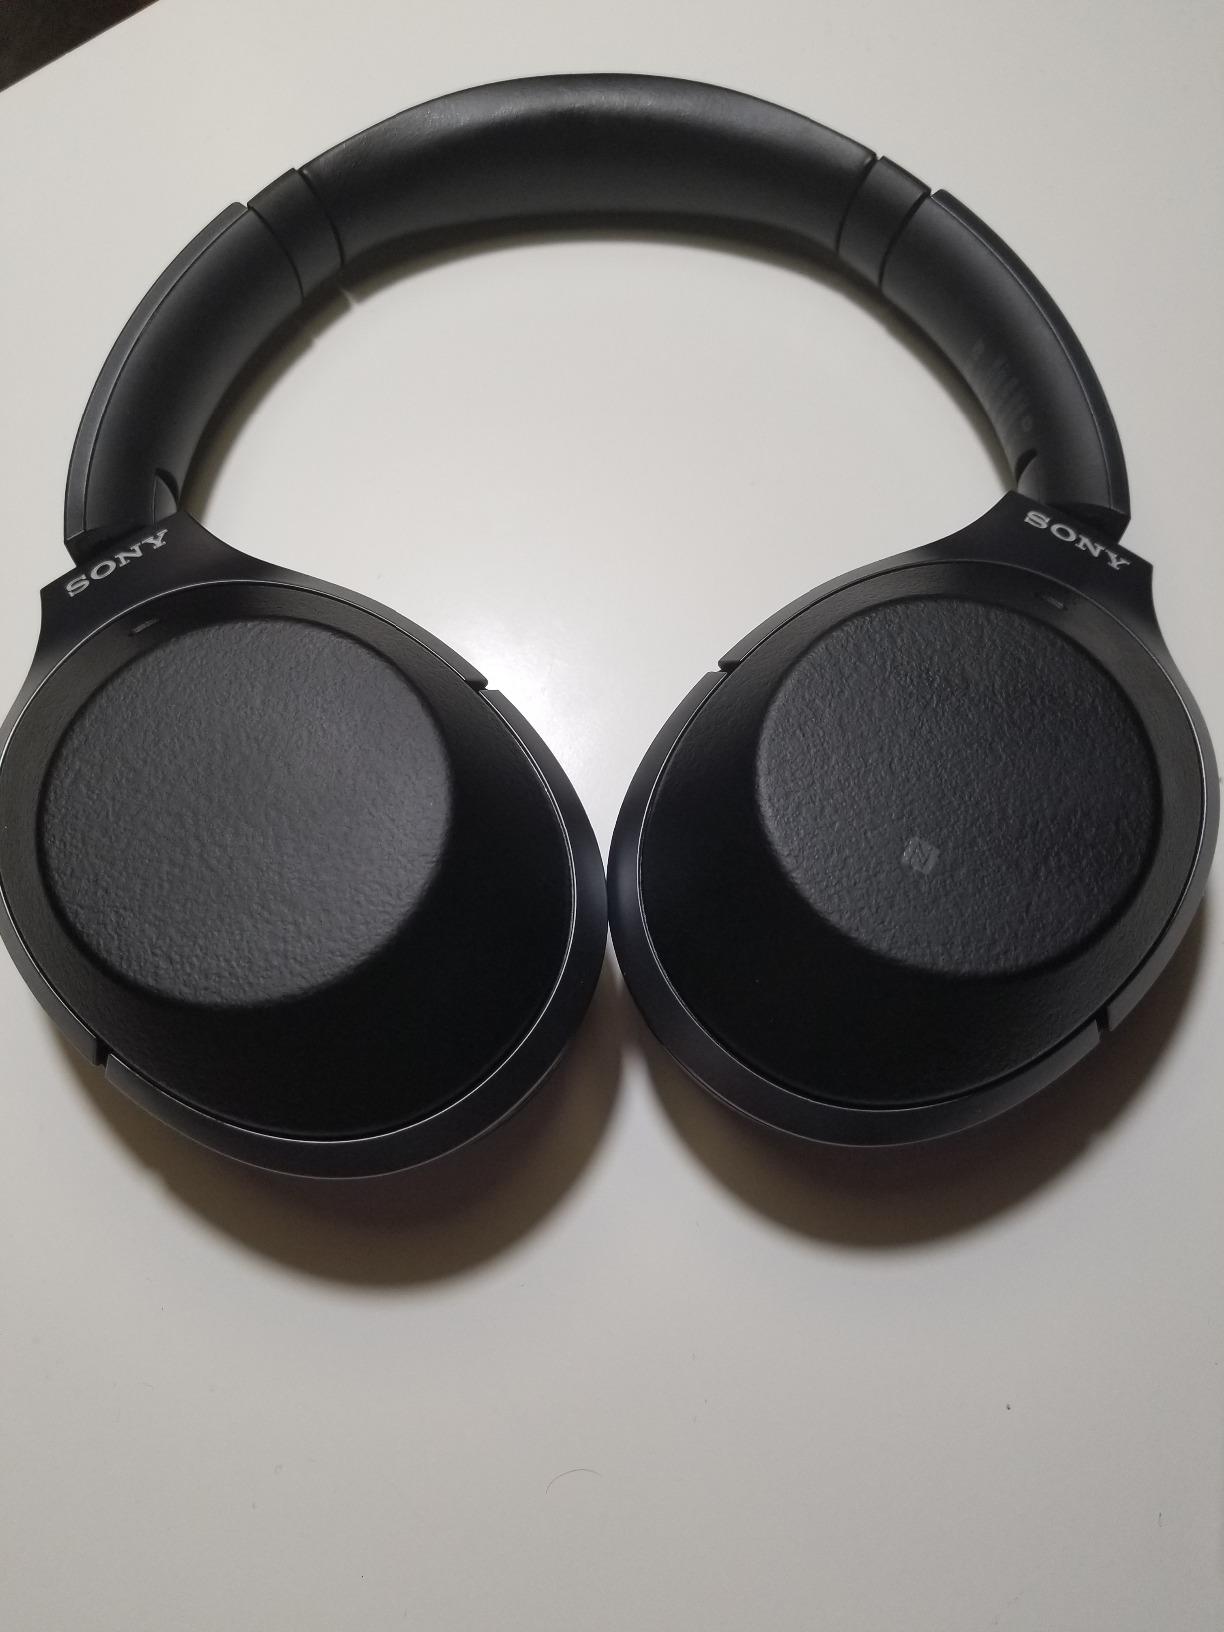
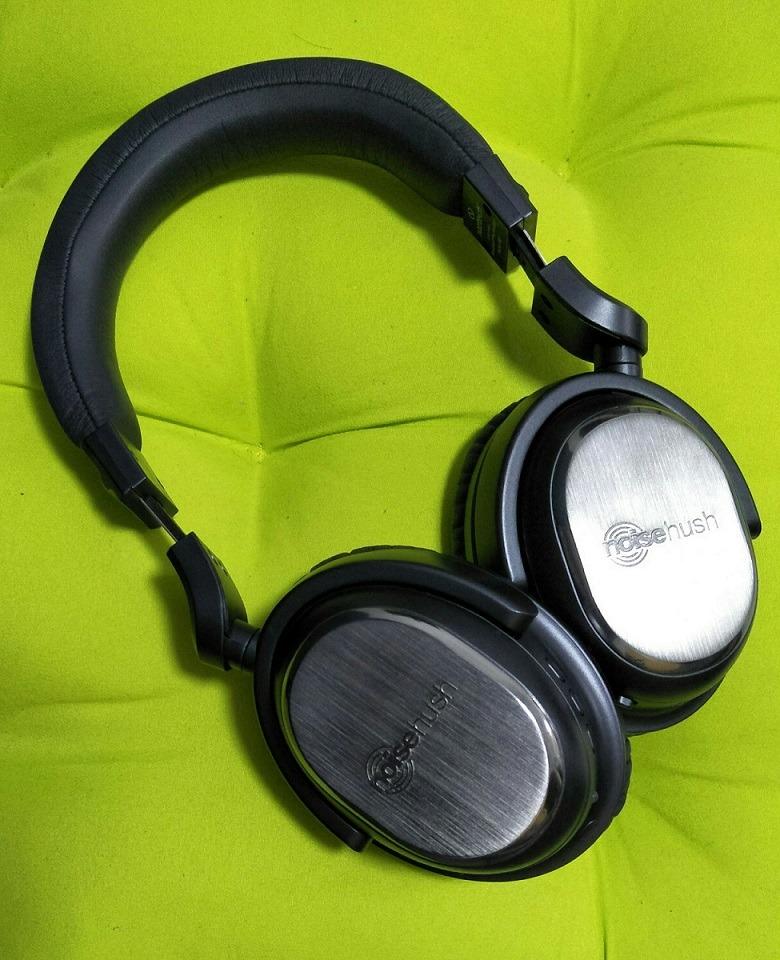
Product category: headphones
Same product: no